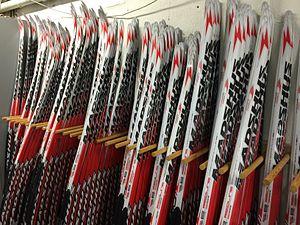
Madshus, est une entreprise de fabrication de matériels de sports d'hiver basée à Gjøvik. Elle est l'une des plus importantes entreprises du monde dans le secteur de l'équipement sportif concernant les sports d'hiver. L'entreprise a été fondée en 1906 par le norvégien Martin Madshus.